Damián Quintero

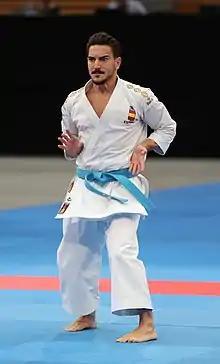
Quintero at K1PL 2018 in Berlin

In 2017, Quintero won the silver medal in the individual kata event at the World Games held in Wrocław, Poland.